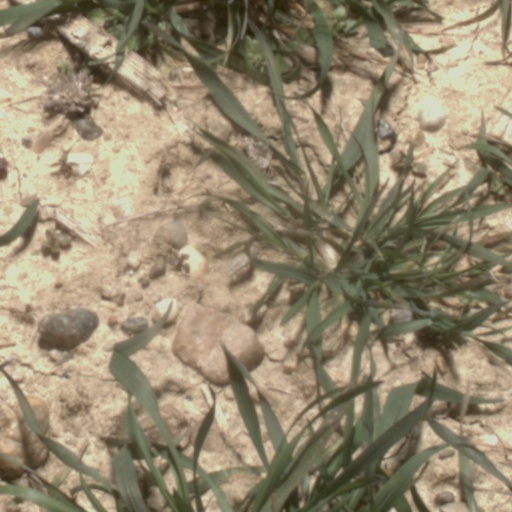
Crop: wheat